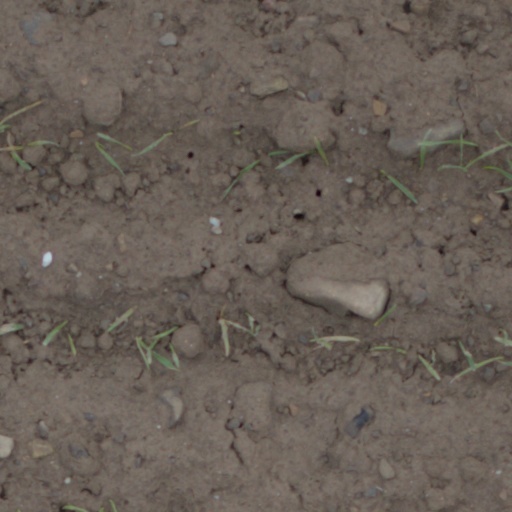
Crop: wheat